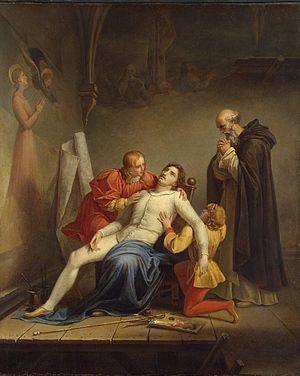
Louis Charles Auguste Couder né le 1ᵉʳ avril 1789 à Londres et mort le 21 juillet 1873 à Paris, est un peintre français.